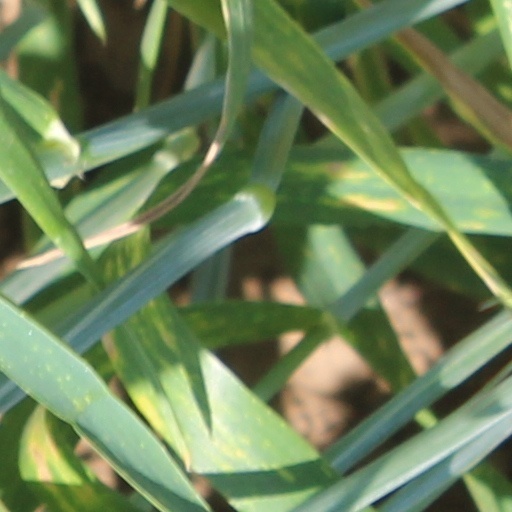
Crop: wheat